Bedford Park Boulevard–Lehman College station

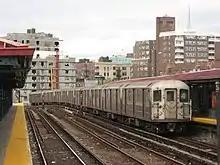
4 train leaving the station

The Dual Contracts, which were signed on March 19, 1913, were contracts for the construction and/or rehabilitation and operation of rapid transit lines in the City of New York. The contracts were "dual" in that they were signed between the City and two separate private companies (the Interborough Rapid Transit Company and the Brooklyn Rapid Transit Company), all working together to make the construction of the Dual Contracts possible. The Dual Contracts promised the construction of several lines in the Bronx. As part of Contract 3, the IRT agreed to build an elevated line along Jerome Avenue in the Bronx. In April 1915, the New York Public Service Commission voted to change the planned name of the station from 200th Street to Bedford Park Boulevard.